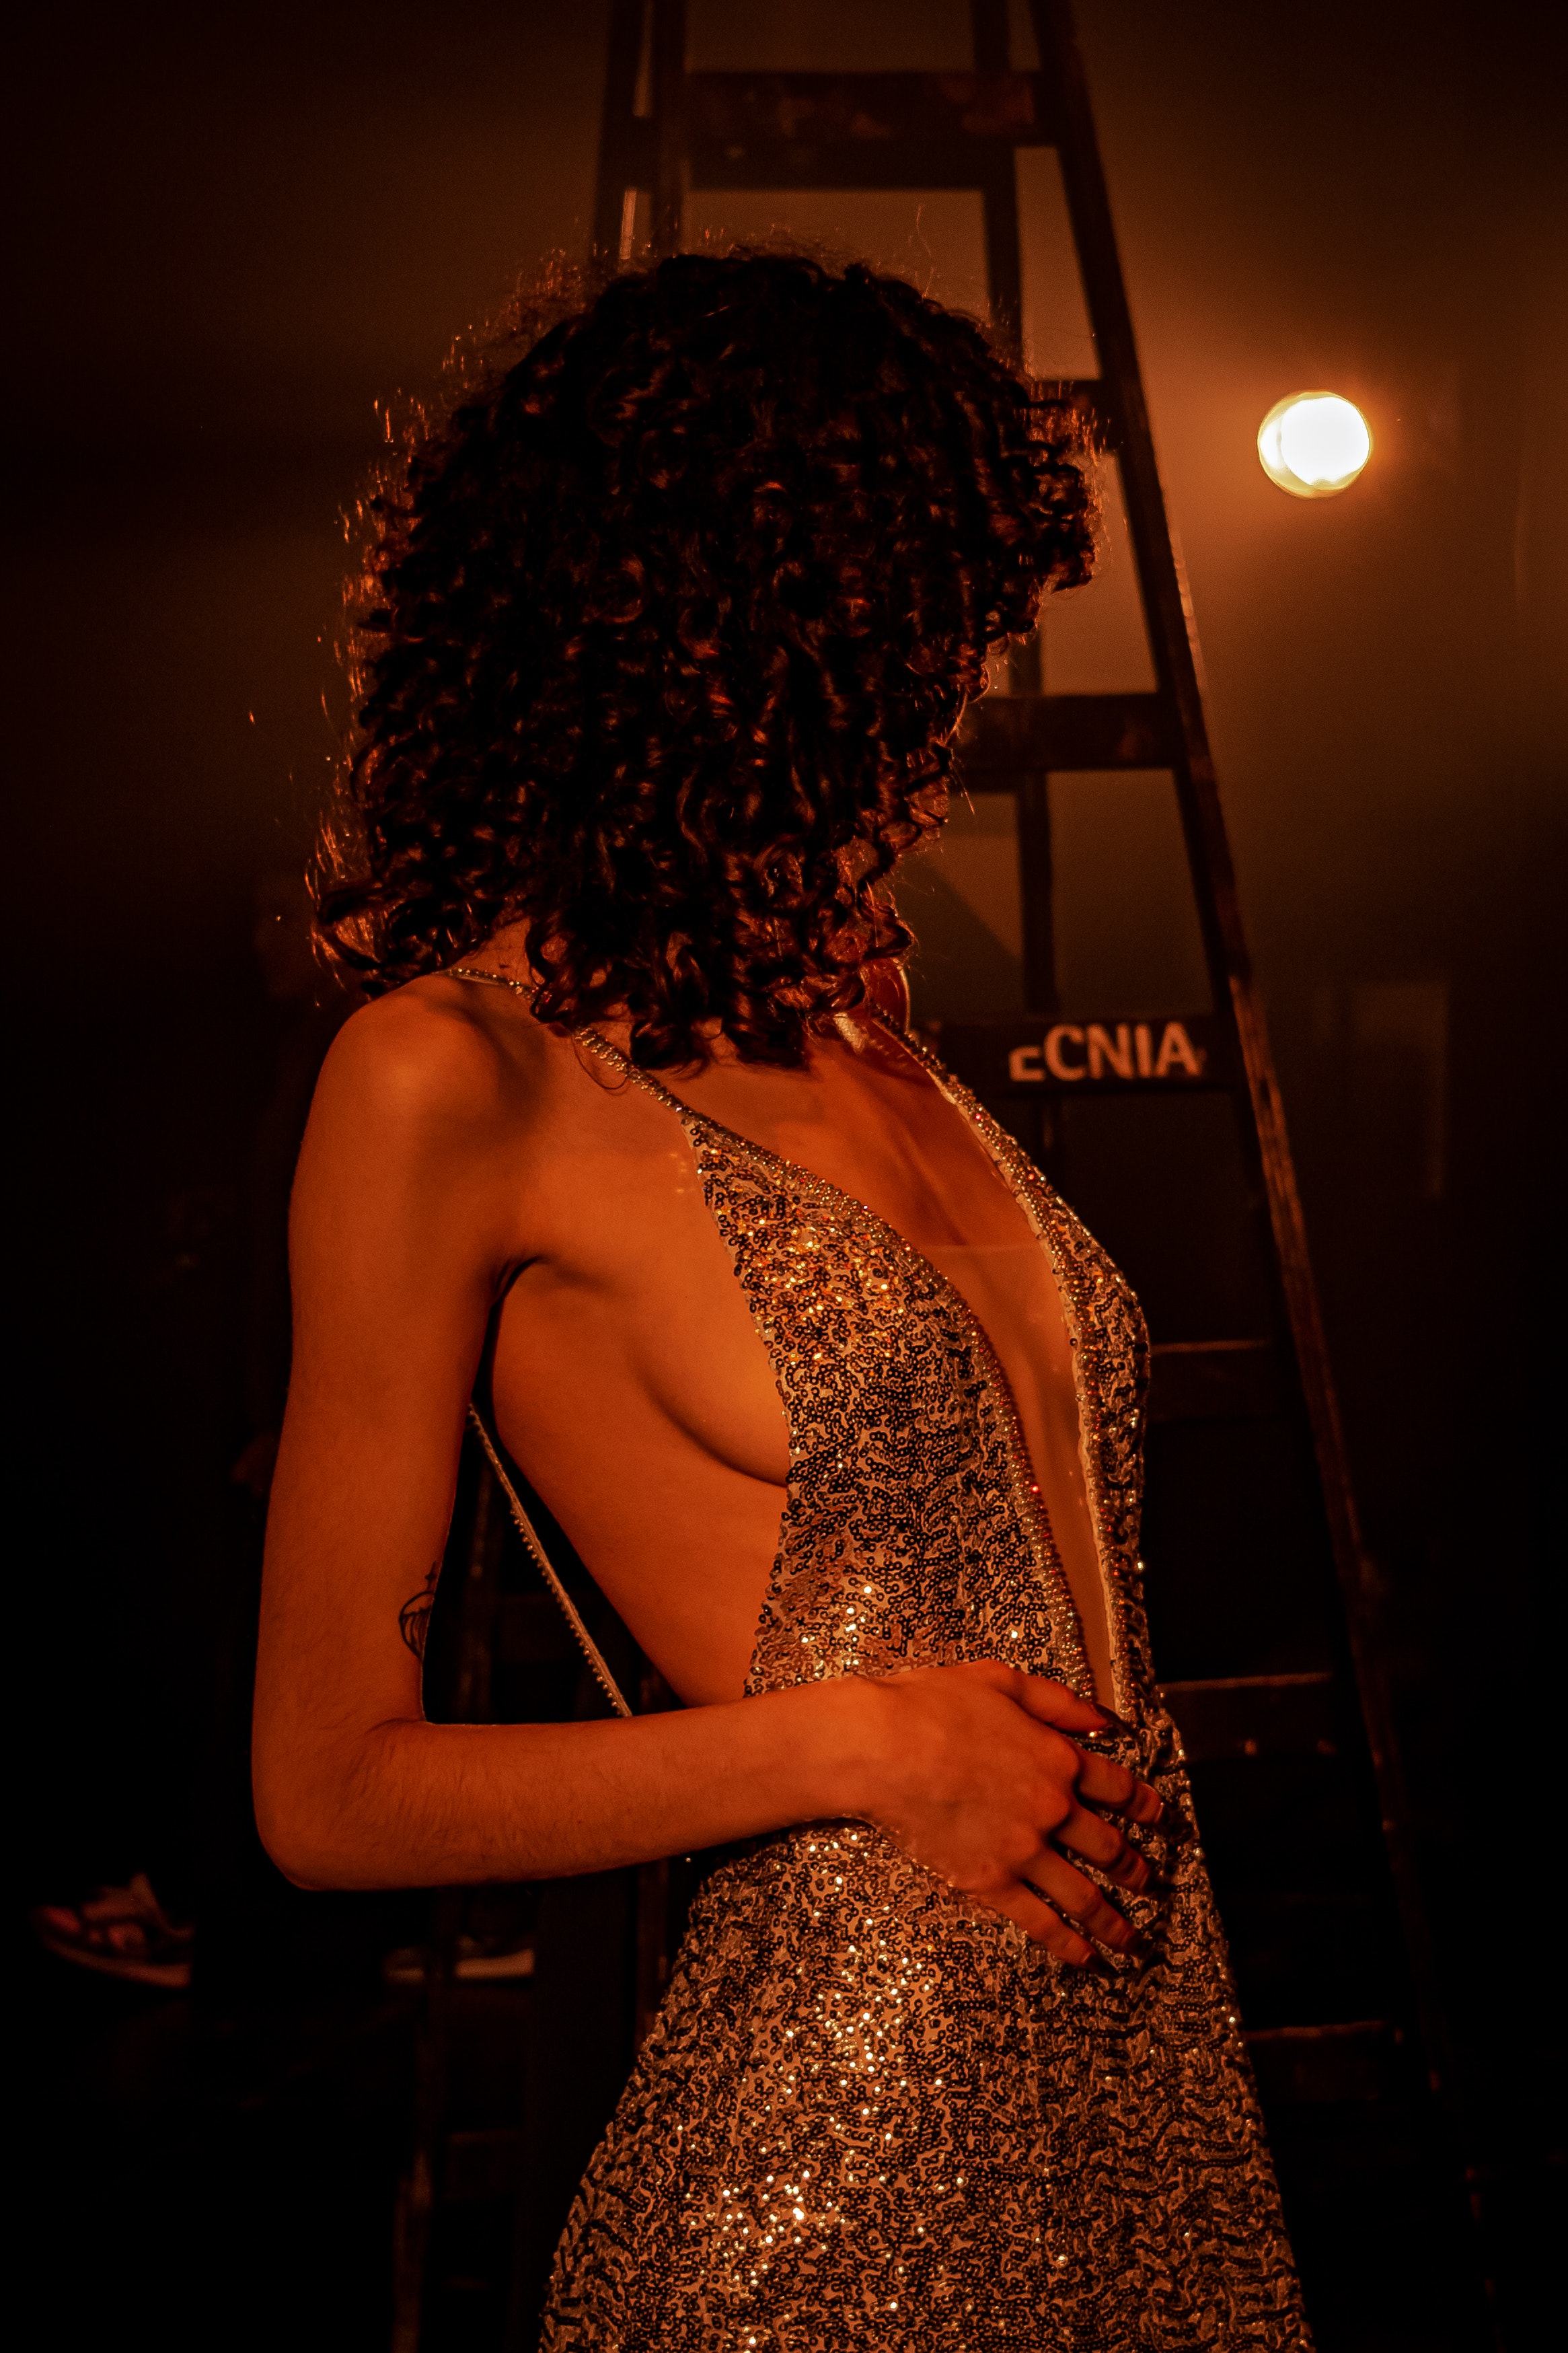
woman, joint, arm, shoulder, microphone, fashion, human body, orange, entertainment, One piece garment, lighting, standing, performing arts, waist, flash photography, fashion design, thigh, street light, performance art, event, long hair, audio equipment, darkness, human leg, fashion model, metal, jewellery, design, music, performance, magenta, cocktail dress, public event, electricity, pattern, back, fun, music artist, night, visual arts, flesh, stage, singer, concert, haute couture, light fixture, eyewear